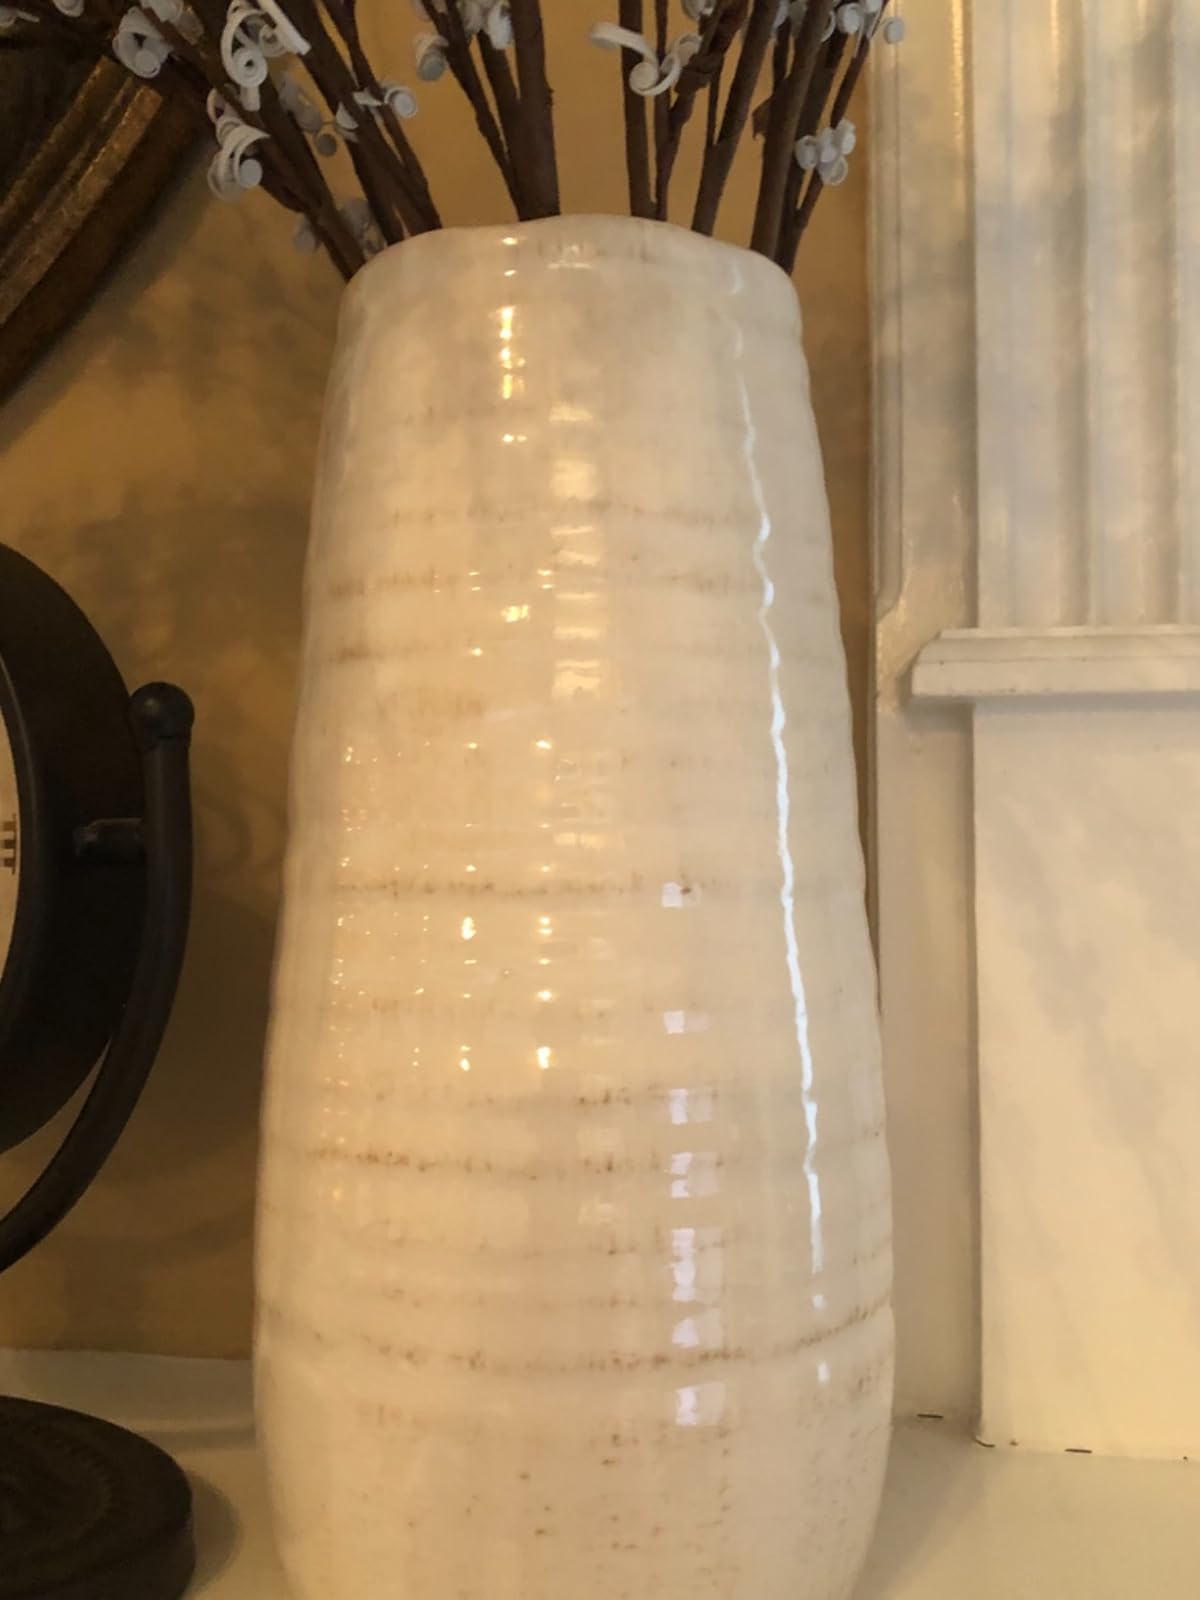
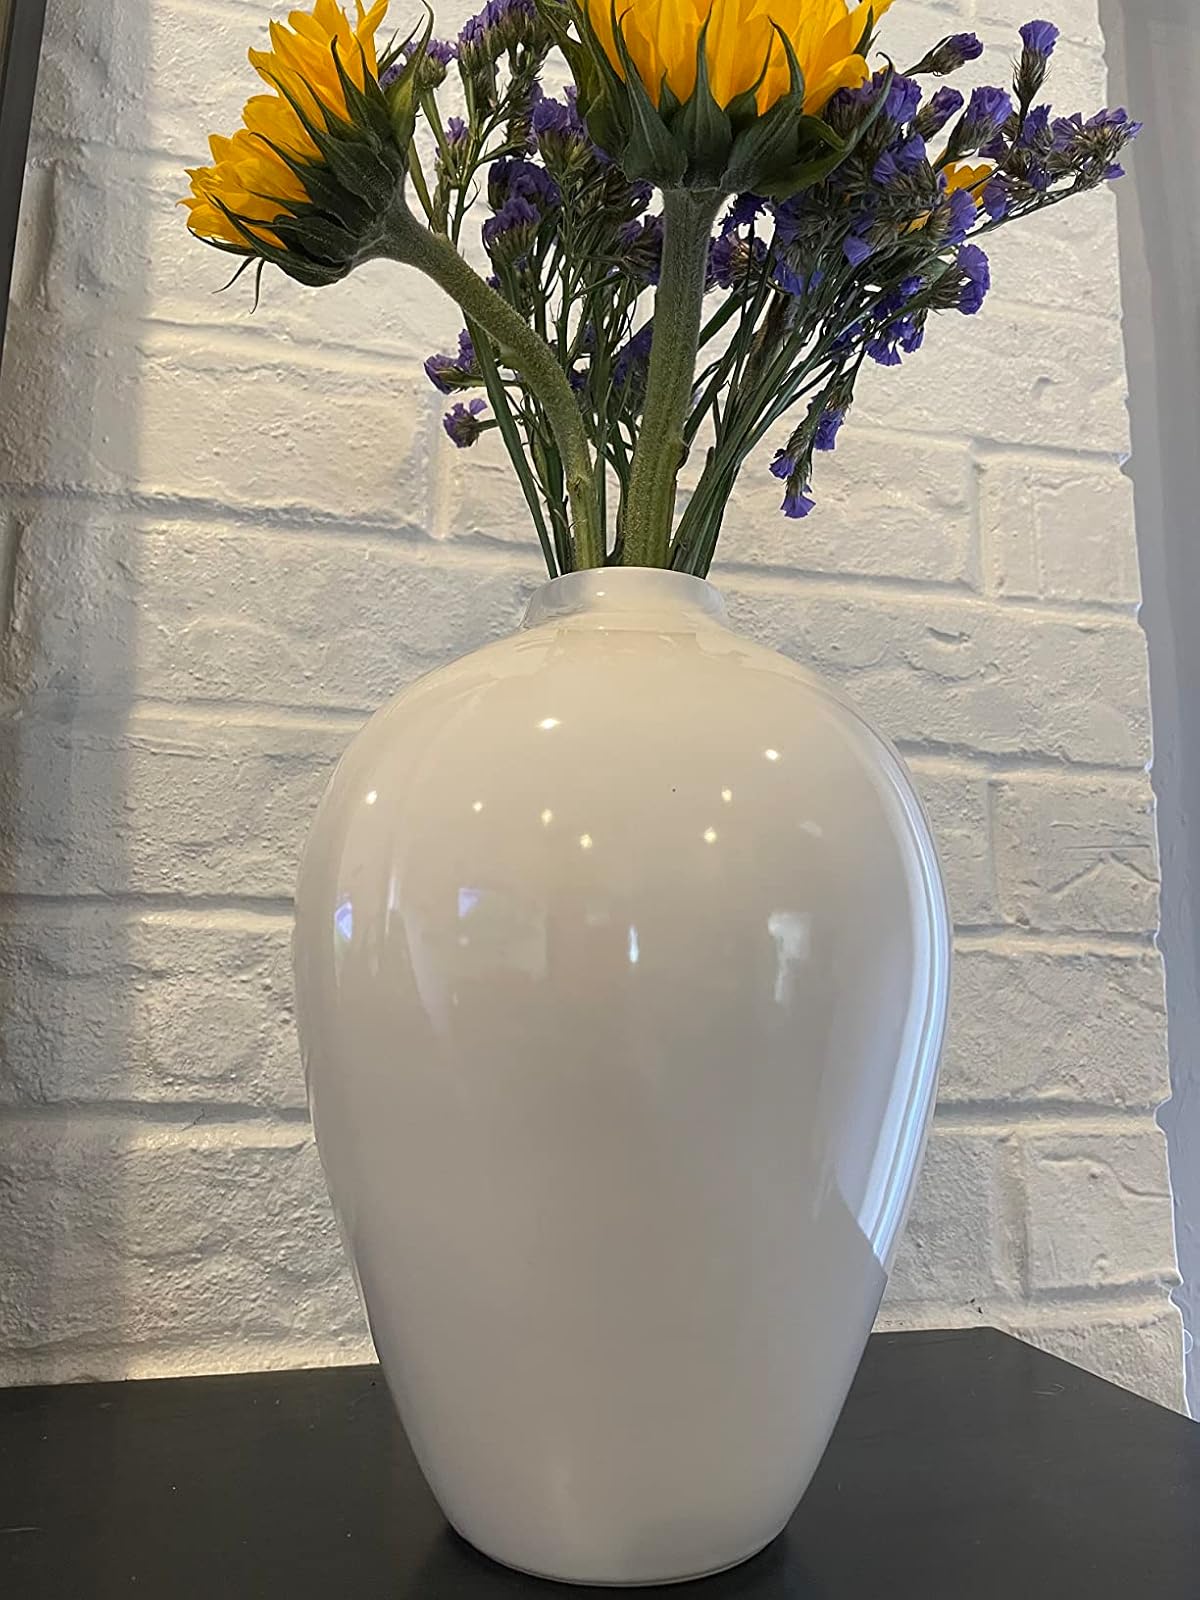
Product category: vase
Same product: no